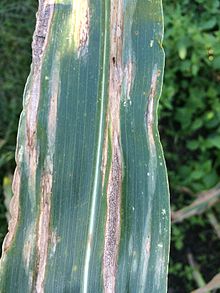
Plant: Corn
Disease: corn northern leaf blight